Paleogeography of the India–Asia collision system

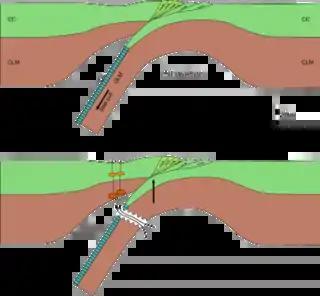

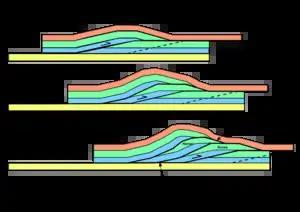

Webb et al. (2017) proposed a model to explain Himalayan topographic evolution by taking slab dynamics into account. The model suggests temporal differences in topographic evolution in the East-central and Western Himalayas. Such differences allowed a series of positive climatic feedbacks to occur sequentially and remain sustainable. Feedback mechanisms include topographically-induced monsoon, monsoon-intensified erosion, and erosional-driven uplift (isostatic rebound).